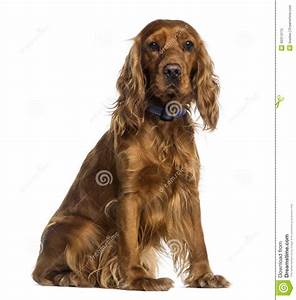
Label: dog